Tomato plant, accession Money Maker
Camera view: tilt-top (135 deg); turntable rotation: 300 degrees
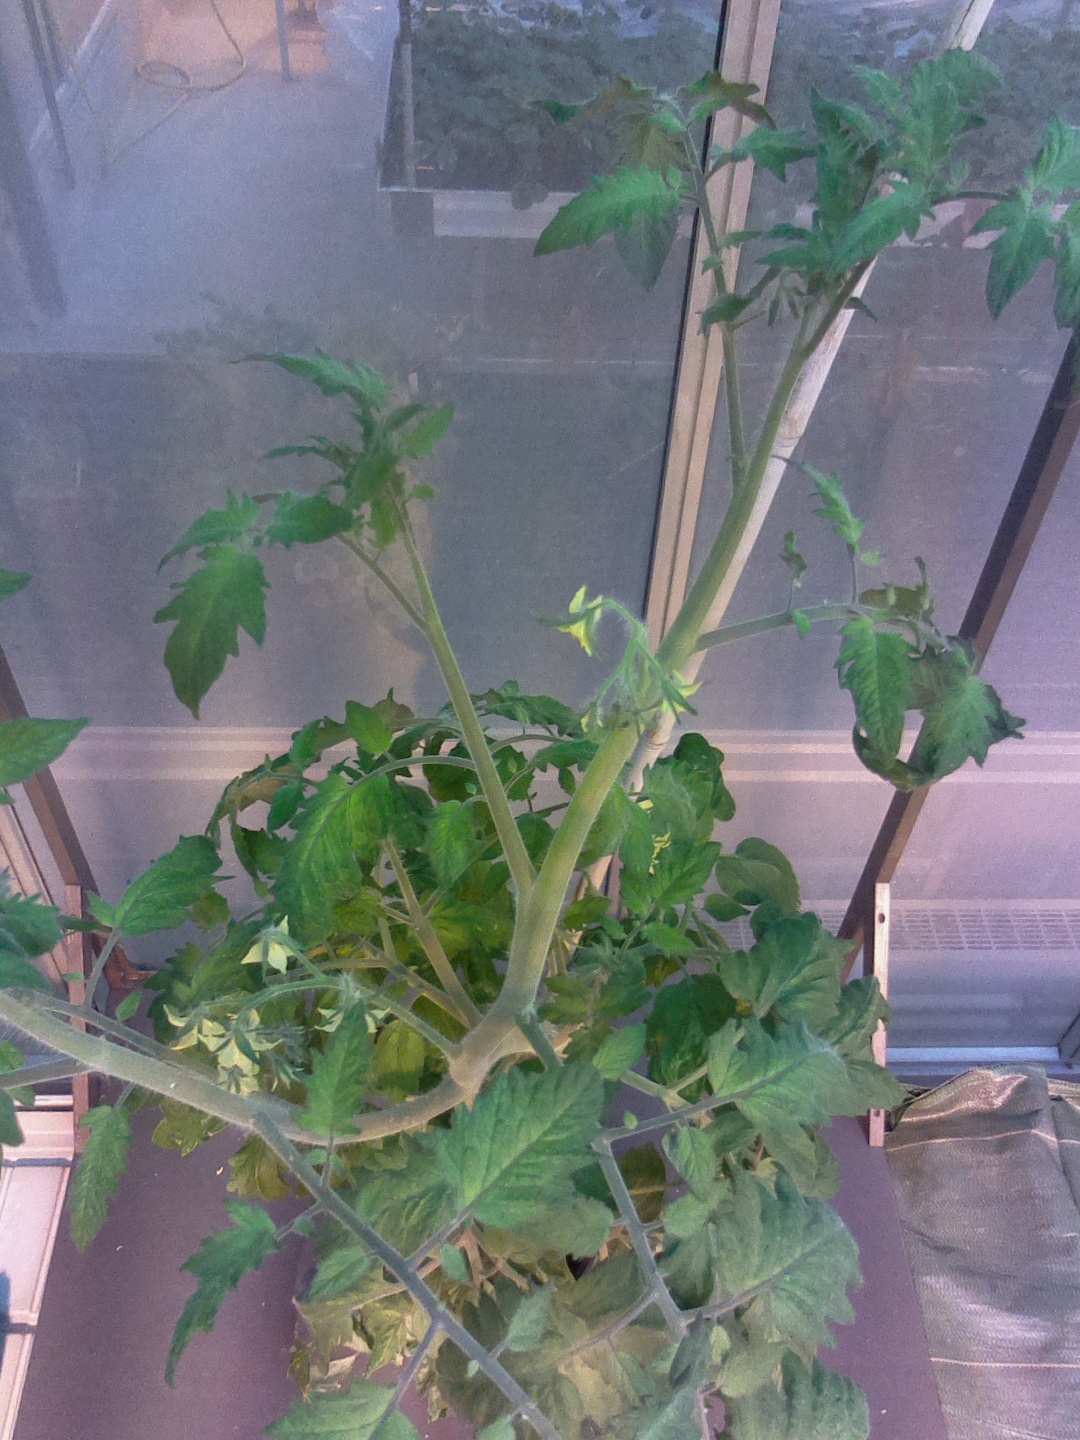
BBCH growth stage 70: Fruits at the main stem or branches visibles